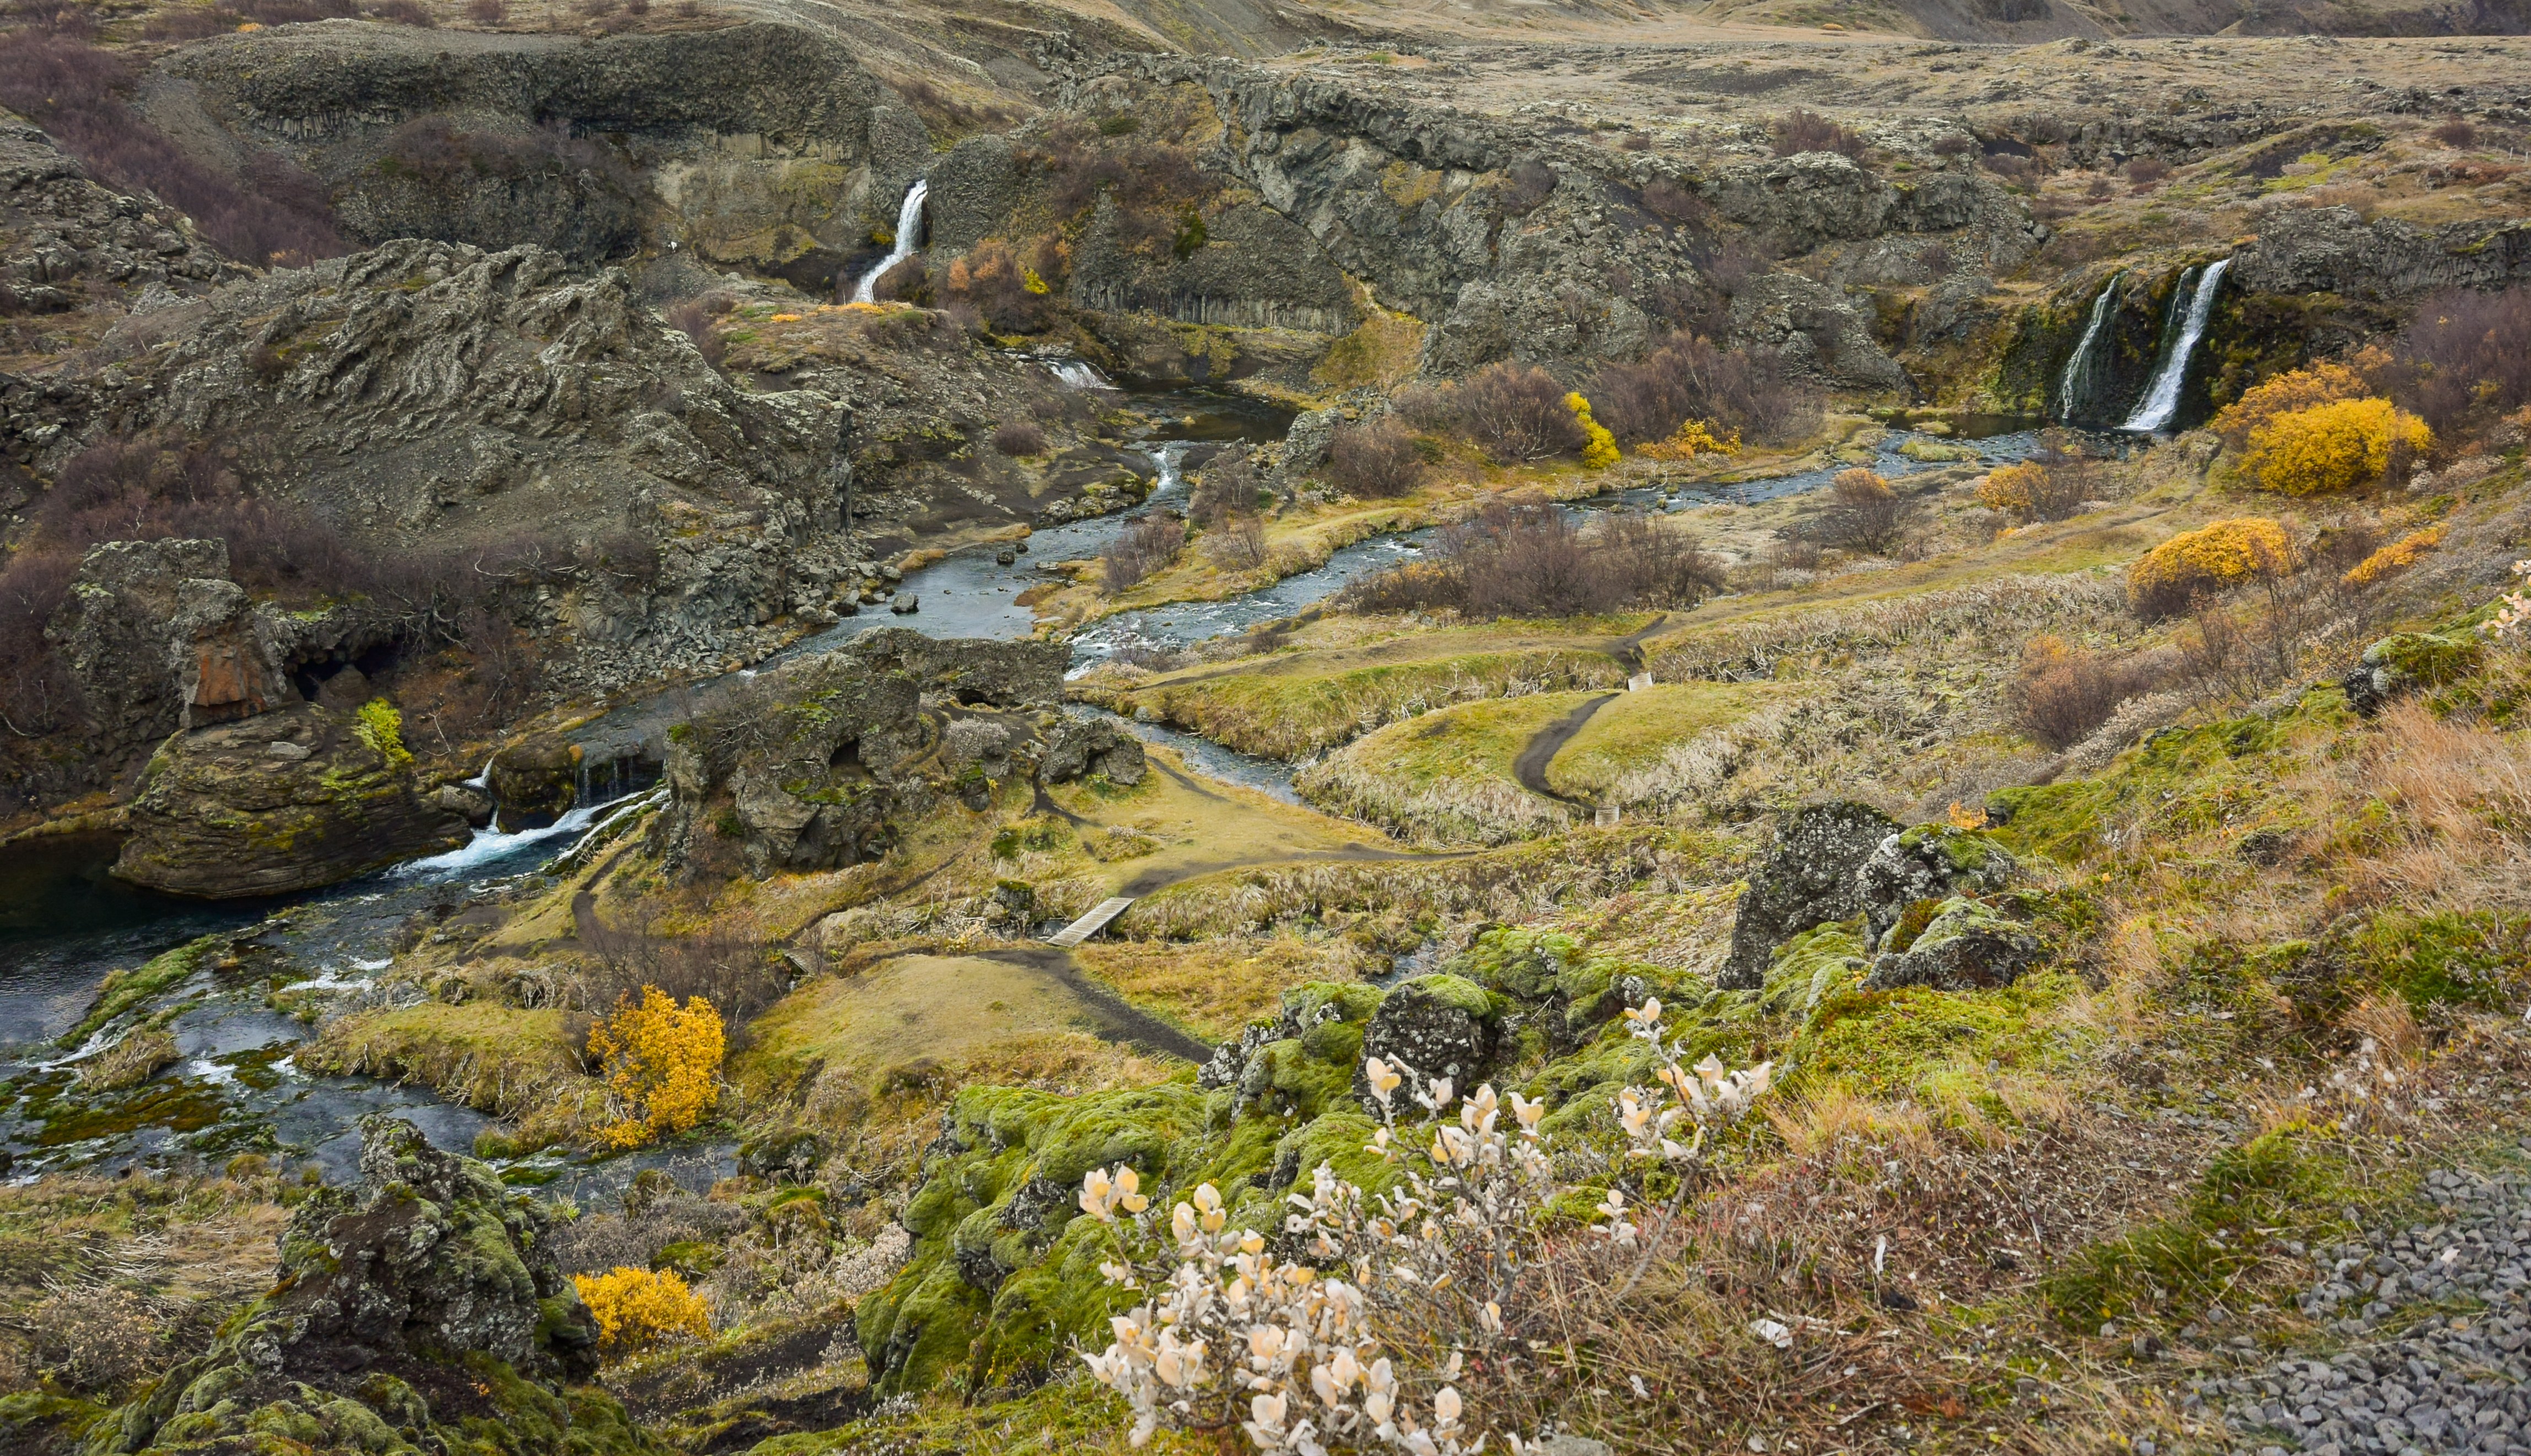
nature, rock, waterfall, wilderness, mountain, river, valley, travel, stream, scenic, iceland, tourism, ridge, outdoors, geology, picturesque, landscapes, plateau, beauty, amazing, beautiful, fell, landmarks, islandia, tundra, geological phenomenon